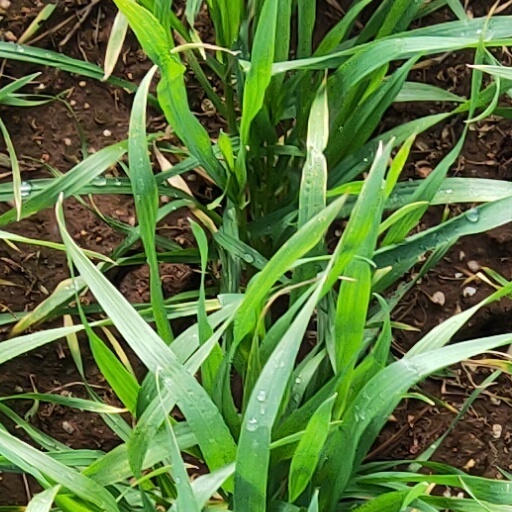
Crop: wheat